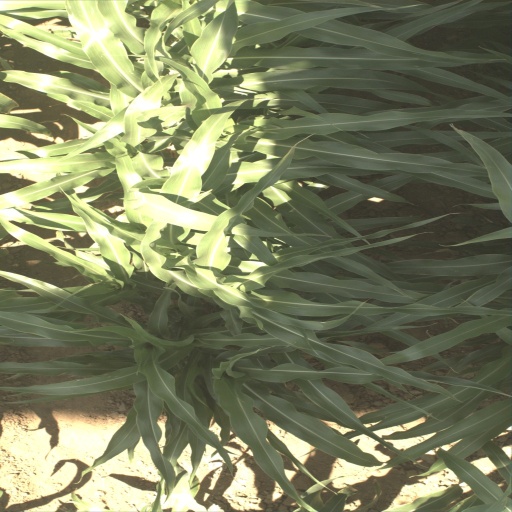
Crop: sorghum